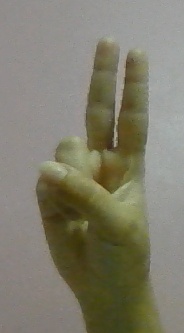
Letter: taa